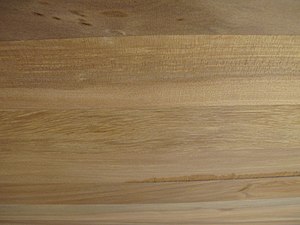
Santa Maria (træ)
Nærbillede af Santa Maria (behandlet med olie)
Ved fra Calophyllum brasiliense Camb, Santa Maria
Santa Maria, også kaldet Zapatero eller Mascarey, er en tung og medium-hård træsort, som vokser i Mellem- og Sydamerikas regnskove. Den er medlem af plantefamilien Clusiaceae.